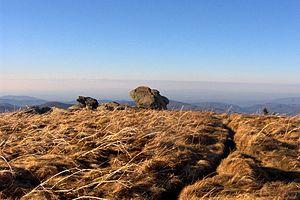
Le sentier des Appalaches est un sentier de randonnée pédestre parcourant les Appalaches sur la côte Est des États-Unis.
Dans les Appalaches, on appelle balds les sommets ou les crêtes principalement couvertes par une épaisse végétation de graminées ou d'arbustes alors qu'on s'attendrait à y trouver des forêts. Ces balds sont surtout présents dans la partie sud de la chaîne.